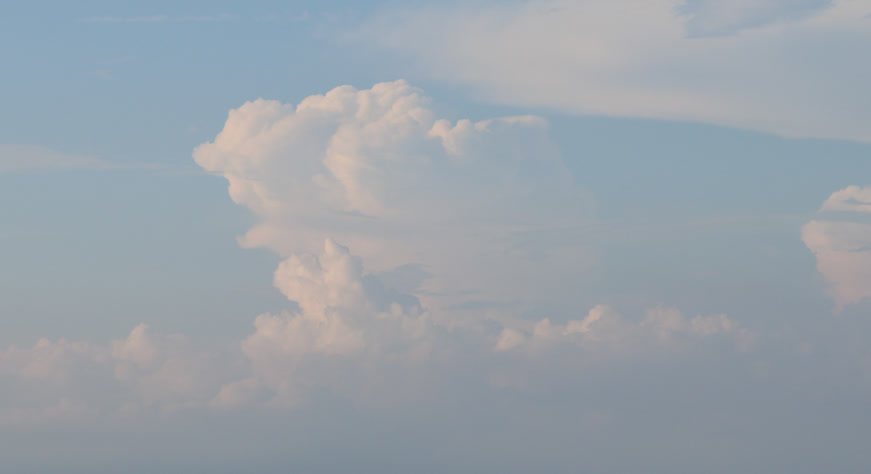
Cloud type: Cumulonimbus